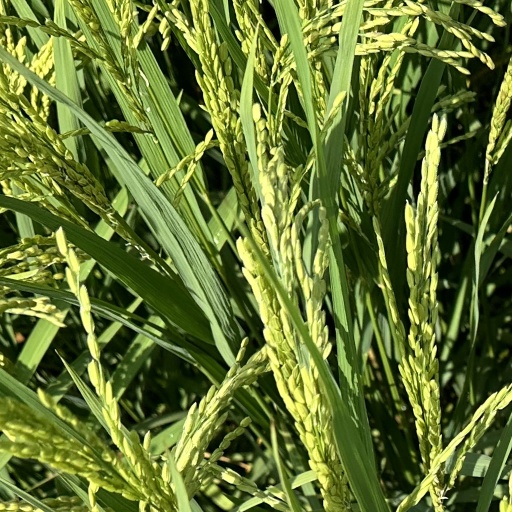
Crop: rice